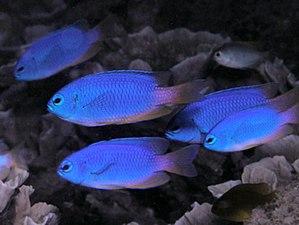
Pomacentrus est un genre de poissons de la famille des Pomacentridae.